Sunrise Movement

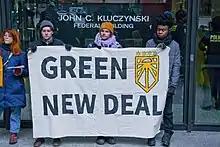
Rallies in Chicago for a Green New Deal (2019)

One major goal has been to create a select committee on the Green New Deal, a plan opposed by some in the Democratic House leadership.